2011 Monterrey Open

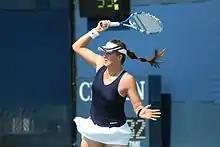
Anastasia Pavlyuchenkova at the 2010 US Open

The following players received wildcards into the main draw: